Swedish Theological Institute

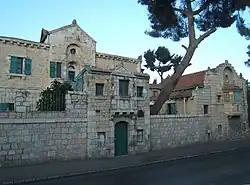
Tabor house

The STI campus is located in Tabor House, on the Street of the Prophets, in the Musrara neighborhood, just outside the Old City. The house was built by the German architect and missionary Conrad Schick (1822–1901).